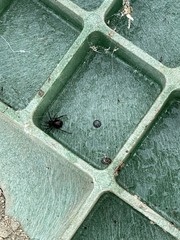
Species: Lactrodectus_hesperus